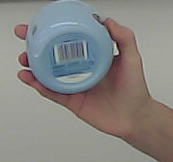
Product: nivea_baby